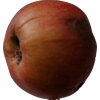
Label: Apple 17